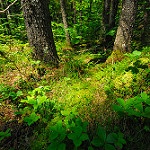
Scene: Outdoor